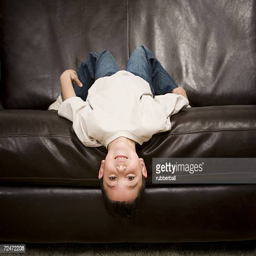
young boy lying upside down on a leather sofa